Buda Castle

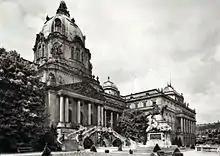
View of the dome and the terrace with Prince Eugene's monument (1926)

Hauszmann designed a new riding school in the former Újvilág terrace, which was now named the "Csikós" court, after the Csikós statue of György Vastagh (now in the western forecourt). In front of the long Danube façade, an equestrian statue was erected in honour of Prince Eugene of Savoy, the victorious leader of the Habsburg army in the Battle of Zenta. The eastern forecourt was closed off with a lavish wrought-iron rail, which ended in a pillar crowned by a statue of the legendary Turul, the sacred bird of the Magyars, spreading its wings above Budapest. Two flights of stairs led up to the Szent György tér, which was on much higher ground.